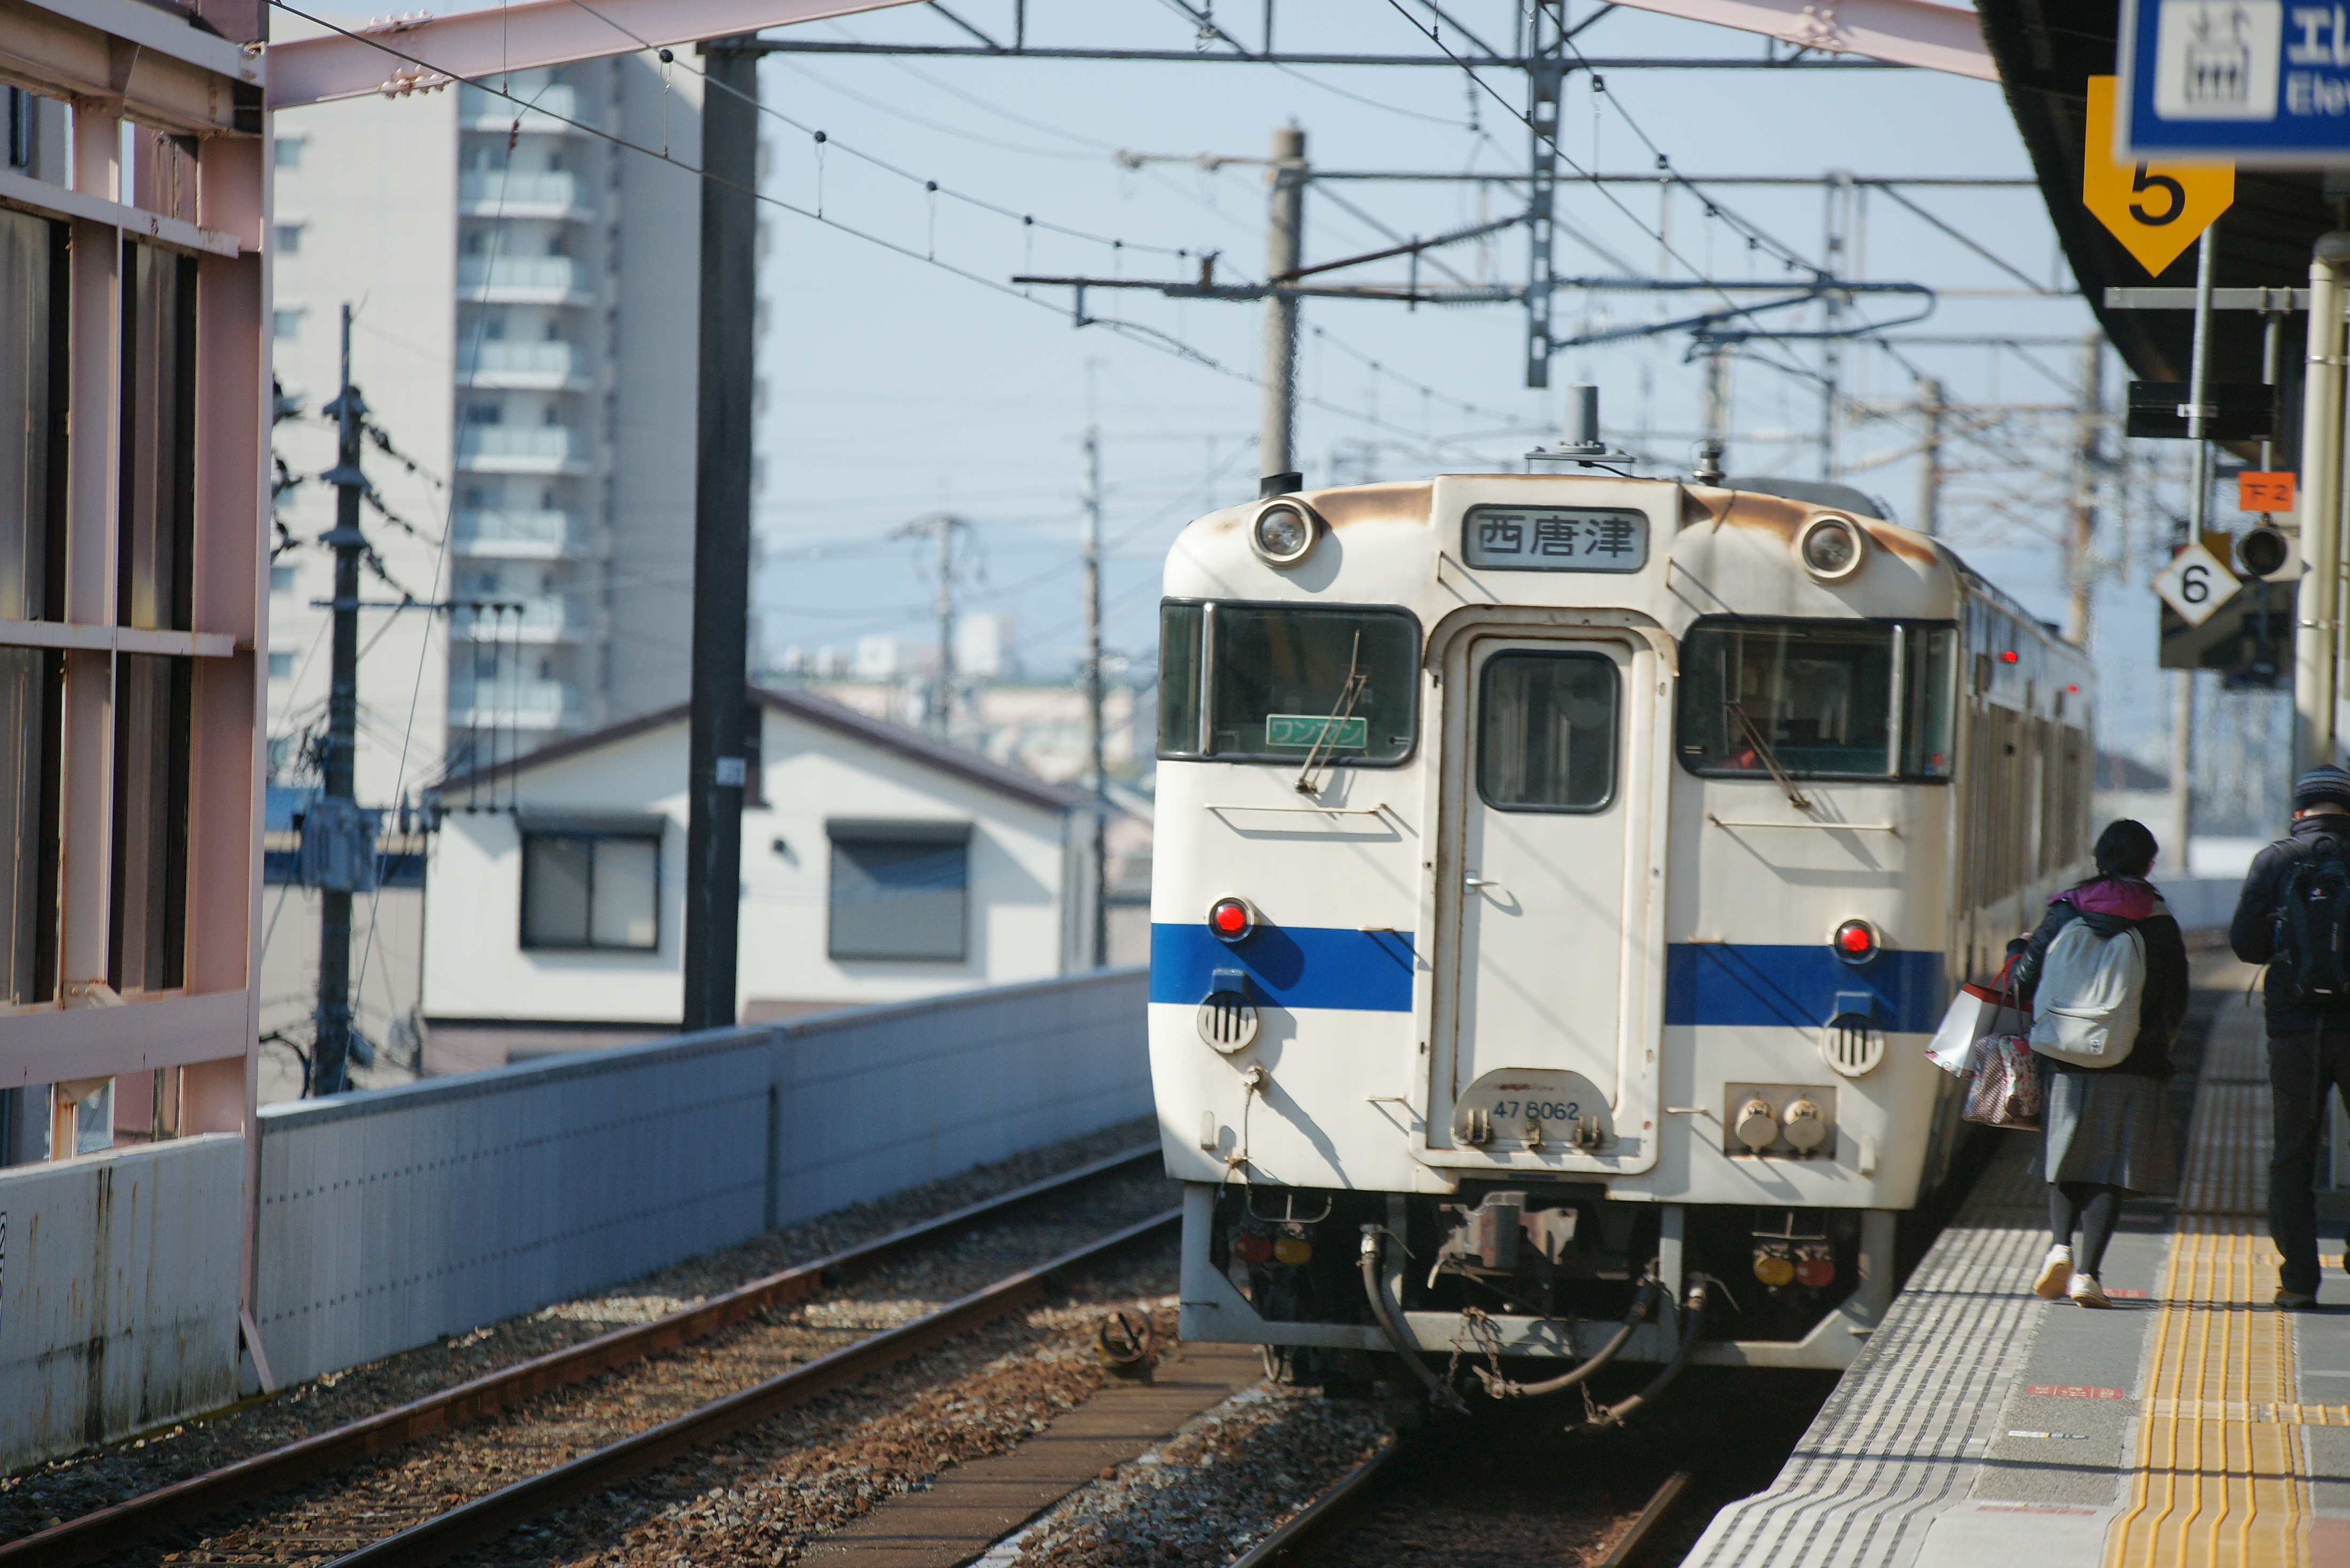
track, train, tram, transport, vehicle, train station, electricity, public transport, locomotive, passenger, rail transport, land vehicle, rolling stock, metropolitan area